Ihor Tsvietov

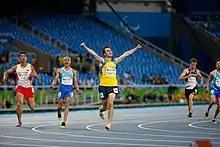
Tsvietov winning the 100 metres T35 event at the 2016 Summer Paralympics.

He won the gold medal in the men's 100 metres T35 and men's 200 metres T35 events at the 2017 World Para Athletics Championships held in London, United Kingdom.